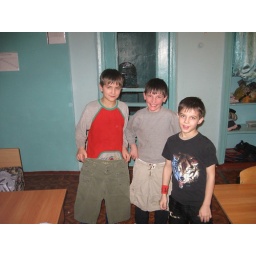
boys in new clothes